Jessop & Company

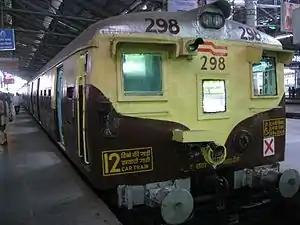
A Jessop-built 1.5 kV DC EMU train built in the 1950s. It was one of the first EMU of Mumbai suburban railway. This design was nicknamed the Lovemate, and was discontinued in 2016

The history of Jessop & Co. Ltd goes back to year 1788 when Breen & Company was founded in Calcutta. In 1820, Henry and George, sons of William Jessop acquired Breen & Company on behalf of Butterley Company, which was established by William Jessop in Derbyshire. These two companies were merged in 1820 to be renamed as Jessop & Company. The company, during British Raj was a large engineering giant having its head office at 63, Netaji Subhas Road, Kolkata and large manufacturing facilities spread over 63 acres at Dum Dum.